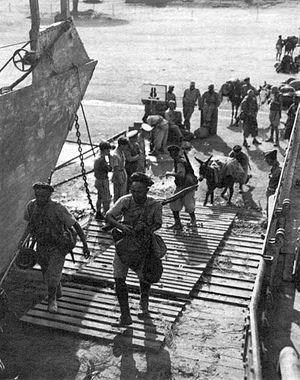
Goumiers du 2e groupe de tabors marocains embarquent dans un Landing Craft en Corse pour l'invasion de l'Ile d'Elbe.
La conquête de l’île d’Elbe, aussi appelée opération Brassard, est une opération de la Seconde Guerre mondiale entreprise par les Alliés au cours de la campagne d'Italie pour s'emparer de l'île d'Elbe du 17 au 19 juin 1944..
Les goumiers marocains étaient des soldats appartenant à des goums, unités d’infanterie légères de l'armée d'Afrique composées de troupes autochtones marocaines sous encadrement essentiellement français. Ces unités ont existé de 1908 à 1956.
La 9ᵉ division d'infanterie coloniale a été créée le 15 juillet 1943, en Afrique du Nord, avec des unités coloniales venues de l'Afrique-Occidentale française ou qui tenaient garnison au Maroc et en Algérie. De nombreux évadés de France ayant gagné l'Afrique du Nord par l'Espagne vinrent grossir ces unités. À l'époque, la 9ᵉ DIC était en majeure partie composée d'africains venus de tous les territoires de l'AOF.